Lloyd Mathews

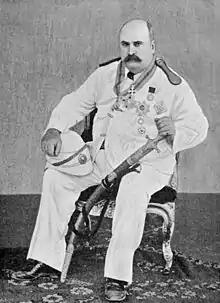

Sir Lloyd William Mathews, (7 March 1850 – 11 October 1901) was a British naval officer, politician and abolitionist. Mathews joined the Royal Navy as a cadet at the age of 13 and progressed through the ranks to lieutenant. He was involved with the Third Anglo-Ashanti War of 1873–4, afterwards being stationed in East Africa for the suppression of the slave trade. In 1877 he was seconded from the navy to Sultan Barghash of Zanzibar in order to form a European-style army; he would remain in the employment of the government of Zanzibar for the rest of his life. His army quickly reached 6,300 men and was used in several expeditions to suppress the slave trade and rebellions against the Zanzibar government.